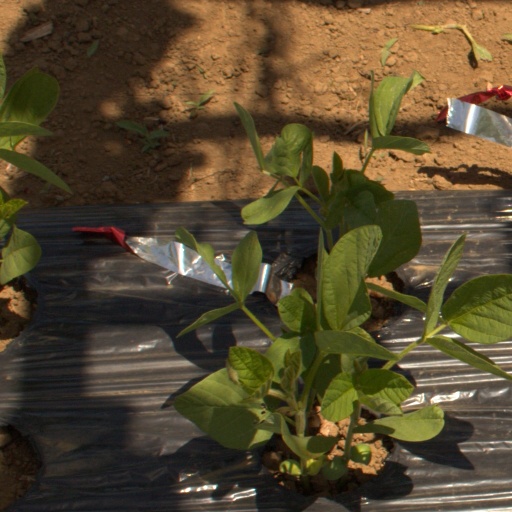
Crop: Jerusalem artichoke